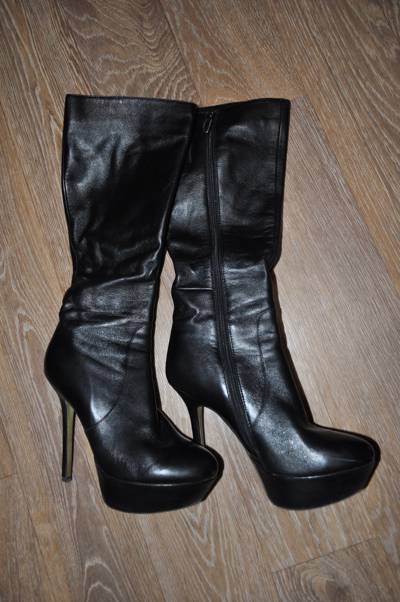
Waste category: shoes